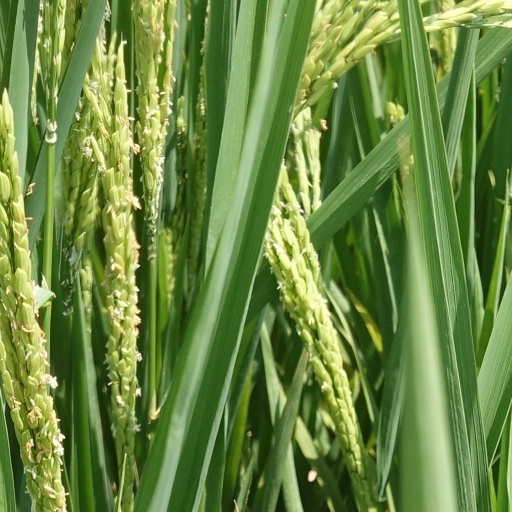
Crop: rice